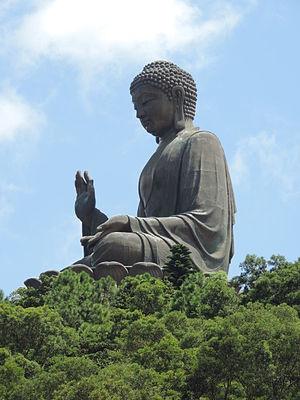
Hong Kong, officiellement la région administrative spéciale de Hong Kong de la république populaire de Chine, est la plus grande et la plus peuplée des deux régions administratives spéciales de la république populaire de Chine, l'autre étant Macao. Elle compte environ sept millions d'habitants que l'on appelle Hongkongais dont l'espérance de vie, de 84,2 ans, est la plus longue au monde en 2017.